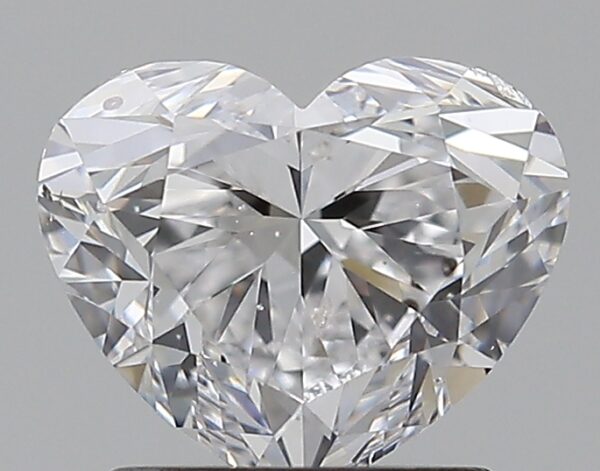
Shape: heart
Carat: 1.5
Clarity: SI1
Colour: D
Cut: GD
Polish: EX
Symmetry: VG
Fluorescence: N
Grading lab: GIA
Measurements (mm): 6.26 x 7.64 x 4.84